Naval Weapons Systems Training Facility Boardman

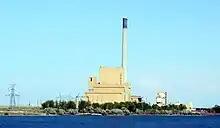
The now-demolished Boardman Coal Plant, which sat within the original bombing range.

A significant portion of the original range was transferred outside of the military to both government and private entities. The State of Oregon owns the largest portion of the former range, which it leased to the Boeing Company. Boeing had originally intended to turn the area into a space park, but later decided to use the land for farming instead and in 1974 created the Boeing-Agri Industrial Company as a wholly owned subsidiary. A lawsuit was filed against Boeing-Agri Industrial Company in relation to how the company was pulling water out of the Willow Creek arm of the reservoir behind John Day Dam. They also maintain a remote antenna range on the leased property that conducts tests for national security purposes.